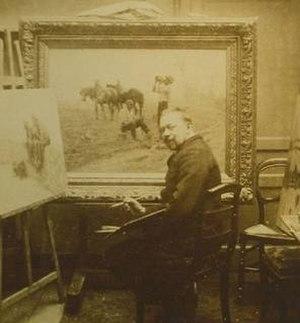
Georges Philibert Charles Maroniez, né à Douai le 17 janvier 1865 et mort à Paris le 11 décembre 1933, est un peintre français.